Jason Clark (rugby league)

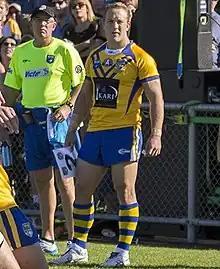

Jason Clark (born 28 June 1989) is an Australian former rugby league footballer who last played as a for the Limoux Grizzlies in the Elite One Championship.